Asian Americans in arts and entertainment

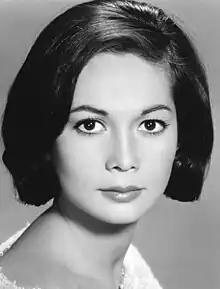
Nancy Kwan, circa 1964

From 1960s-1970s, Midori Arimoto portrayed a variety of characters, in a variety of films ranging from "Krakatoa, East of Java" (1968) to "Kill the Golden Goose" (1977). Nancy Kwan, after the release of her film "The World of Suzie Wong" (1960), became a popular actress in her film career in the 1960s.